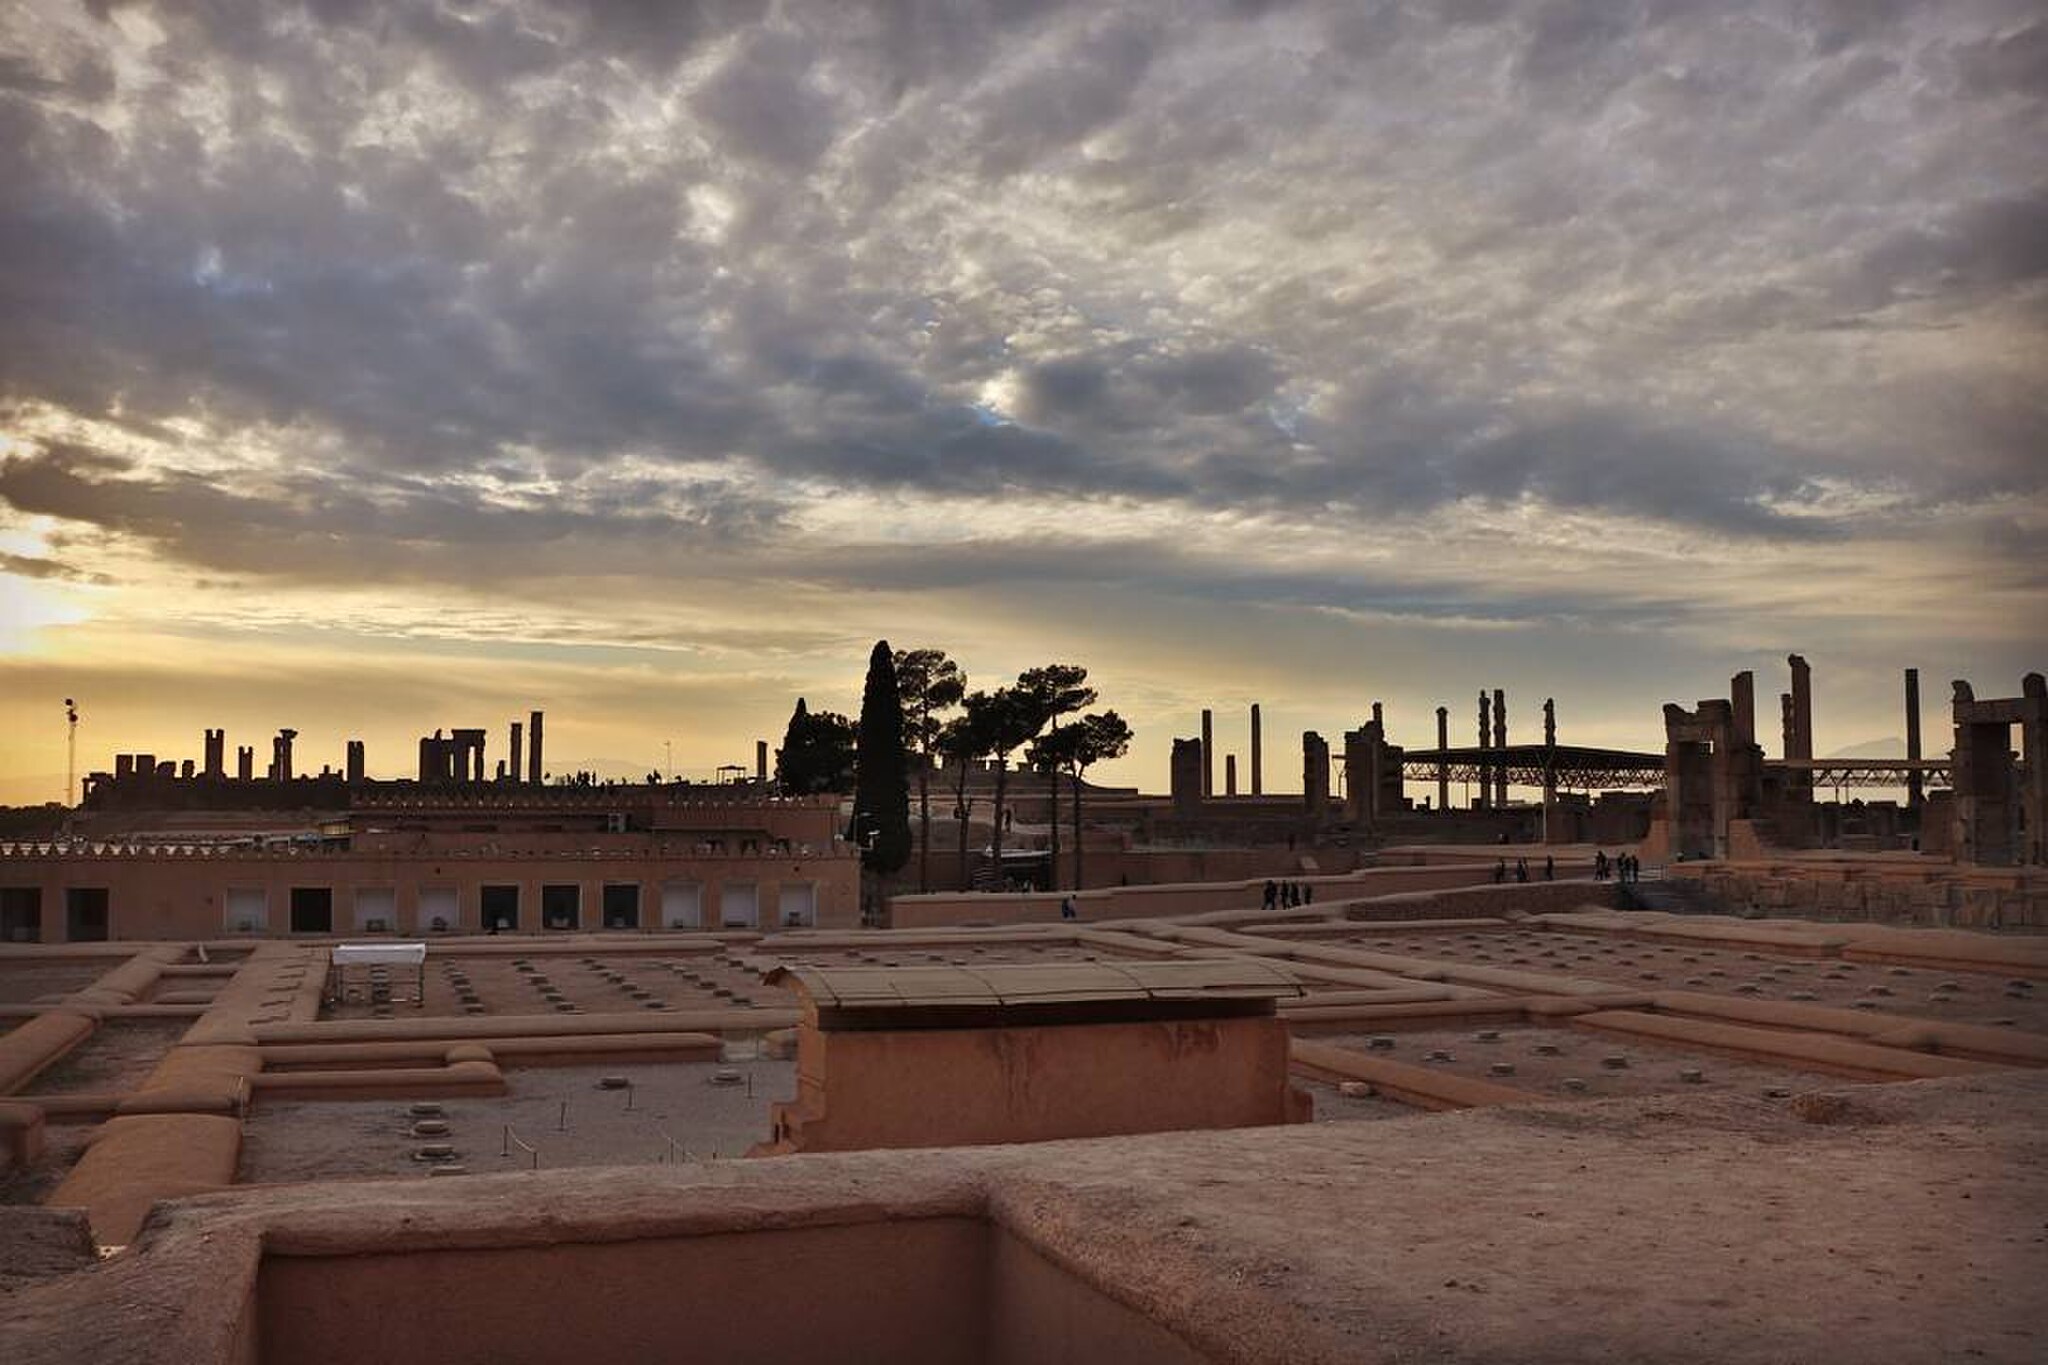
Title: Persalt1100 03
Date: 2017-12-30
Categories: Nature of Persepolis, Treasury of Persepolis, Images from Wiki Loves Monuments 2018, Museum of Persepolis, Self-published work, Cultural heritage monuments in Iran with known IDs, Uploaded via Campaign:wlm-ir, Images from Wiki Loves Monuments in Marvdasht, 2017 in Persepolis, Iran photographs taken on 2017-12-30, Images from Wiki Loves Monuments 2018 in Iran